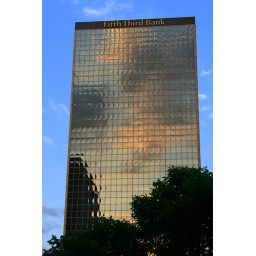
Reflection of the sunset in the glass of the Fifth Third Bank building